Yaroslava Shvedova

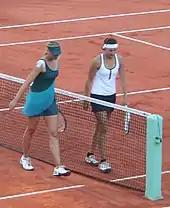
Shvedova after her match against Maria Sharapova at the 2009 French Open

In 2009, Shvedova qualified for the main draw at Roland Garros, defeating Americans Shenay Perry in the first qualifying round and Angela Haynes in the second. She then beat Elena Baltacha in the final qualifying round to enter the main draw. She beat Kaia Kanepi and advanced to the third round after defeating Arantxa Rus, also a qualifier. There, she lost in a close three-sets match to former world No. 1, Maria Sharapova, returning from a long-lasting shoulder injury and then ranked 102.